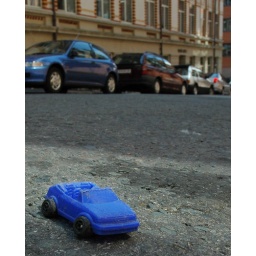
Saw this toy car in Oslo. No sign of its owner anywhere.